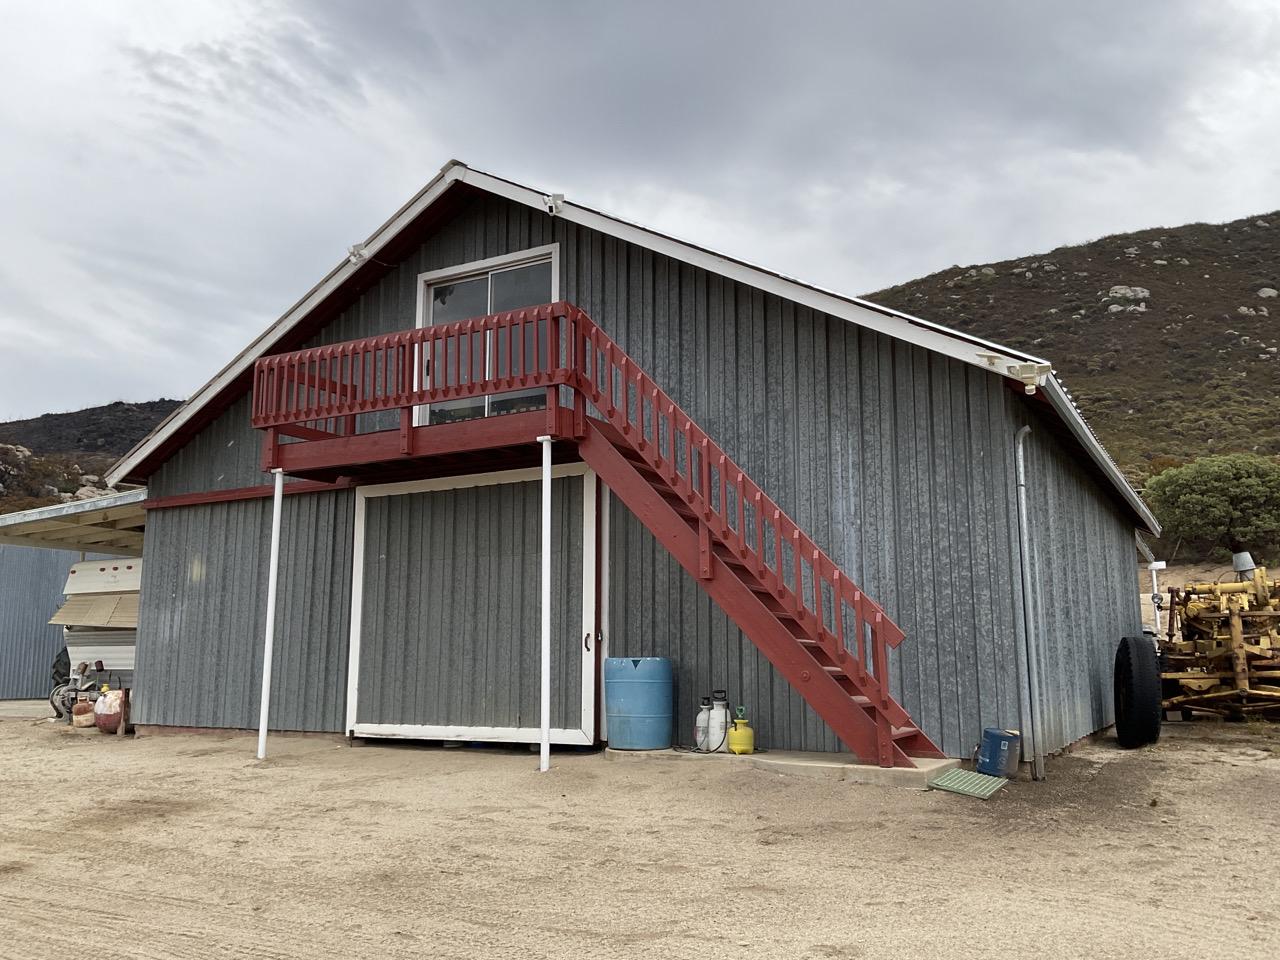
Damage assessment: no_damage